Broad-billed hummingbird

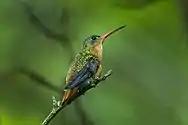
The cinnamon hummingbird (above) creates competition with the broad-billed hummingbird, making "C. latirostris" forage from lower quality food sources.

In Nayarit and Jalisco, Mexico, the broad-billed hummingbird is known to occur in the same range as the Cinnamon hummingbird ("Amazilia rutila"). This leads to food competition and therefore when co-occurring, the "C. latirostris" will feed from flowers with low-nectar availability. The broad-billed hummingbird will feed from high-nectar available flowers such as the sharpleaf jacaranda ("Jacaranda acutifolia"), sleeping hibiscus ("Malvaviscus arboreus"), and mistletoe ("Psittacanthus longipennis"). When in competition with the "A. rutila", the "C. latirostris" will feed from "Calopogonium parvum", royal poinciana ("Delonix regia"), velvet-seed ("Hamelia versicolor"), hibiscus ("Hibiscus" sp.), and coralblow ("Russelia tenuis").